Rutgers Scarlet Knights football

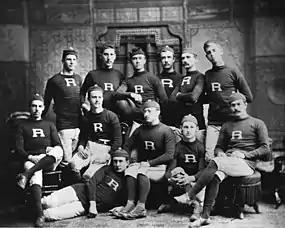
Rutgers football team in 1882

On November 6, 1869, Rutgers University and Princeton University competed in the first intercollegiate football game. The site for the contest was a small plot of land on what is now College Avenue on Rutgers' campus in New Brunswick, New Jersey. The structure of the game resembled more of a soccer and rugby-style contest in which players were allowed to kick and bat the ball with their fists and hands, instead of modern-day football. At the time, Rutgers was referred to as the Queensmen, a homage to the school's chartered name of Queen's College. The Rutgers squad was captained by William J. Leggett and donned scarlet kerchiefs atop their heads in an effort to distinguish between the two teams. Rutgers won the contest by a score of 6–4.